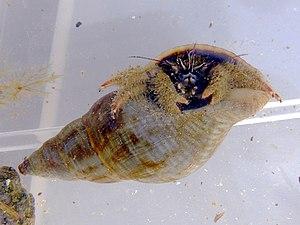
Paguristes est un genre de crustacés décapodes de la famille des Diogenidae.